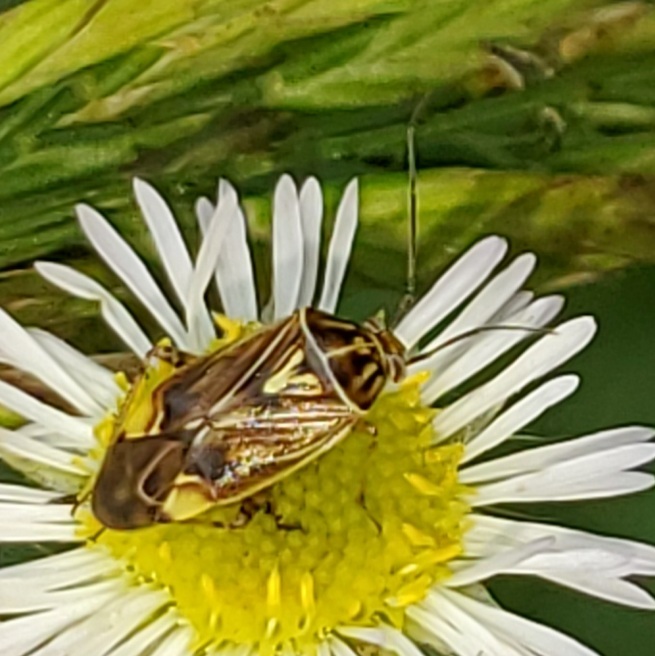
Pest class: lygus_bug